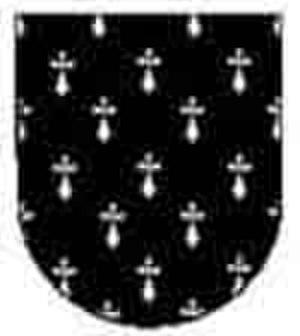
contre-hermine